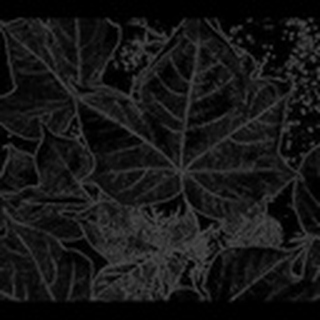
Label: healthy_cotton